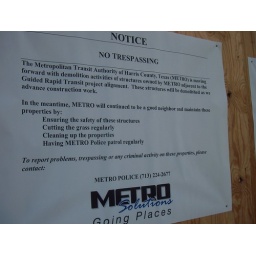
A sign along N. Main on a building that was purchased by METRO for the expainsion of light rail.